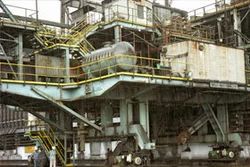
Label: Coke_Pusher_Car